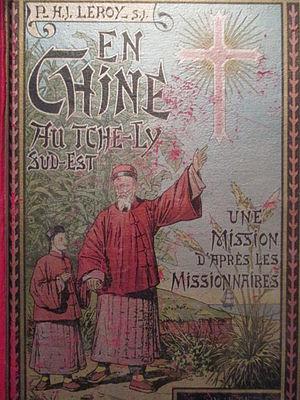
Couverture du livre du P. Henry-Joseph Leroy, s.j. En Chine au Tché-Ly Sud-Est. Une mission d'après les missionnaires, Bruges, éd. Desclée de Brouwer, 1900
La Mission jésuite en Chine a débuté en 1582 quand les premiers prêtres de la Compagnie de Jésus sont arrivés dans le pays et s'est interrompue en 1773, avec la dissolution de l'Ordre. Dans un contexte et avec une approche apostolique très différents, les jésuites sont revenus en Chine en 1841.